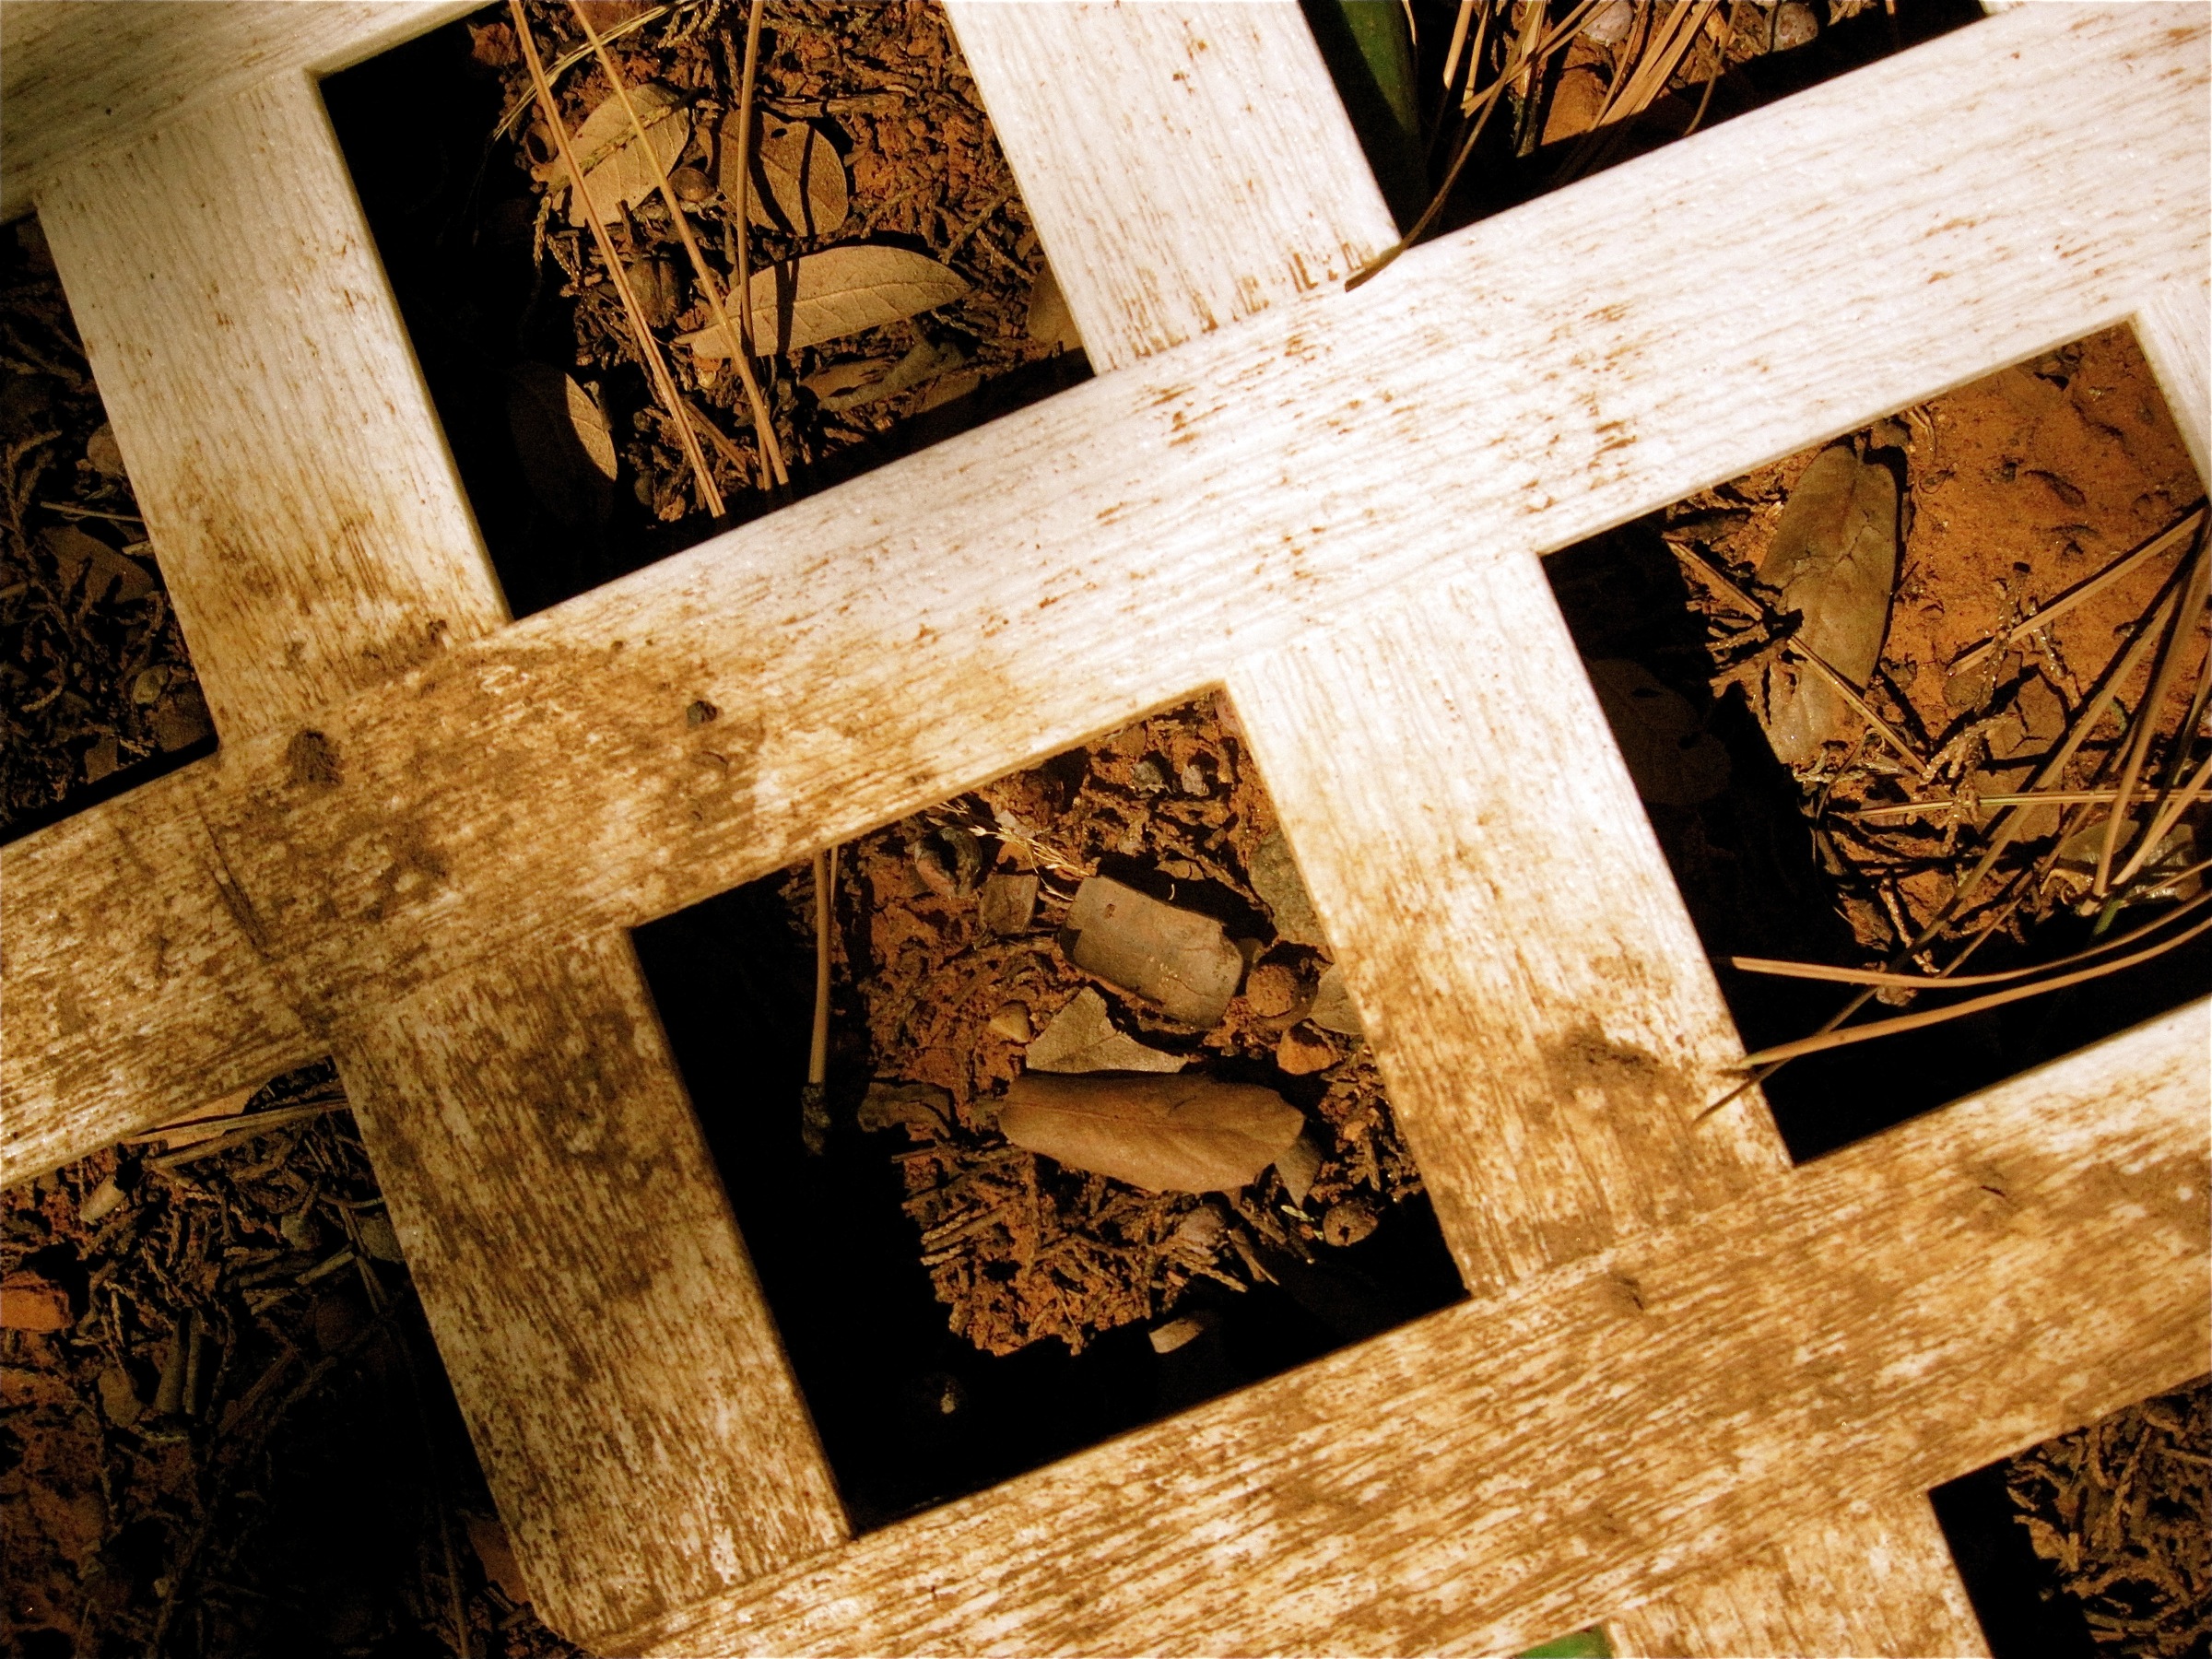
wood, symbol, cross, art, design